Shiroko Station

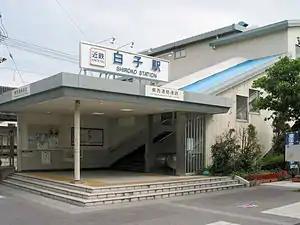
Shiroko Station

is a passenger railway station in located in the city of Suzuka, Mie Prefecture, Japan, operated by the private railway operator Kintetsu Railway. All trains excluding part of limited express trains stop at this station. When the Formula 1 Japanese Grand Prix is held at Suzuka Circuit, extra trains terminate and originate at this station for the spectators.